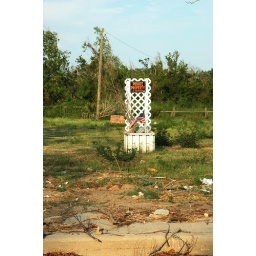
home-made &amp;quot;Private Property&amp;quot; sign on lot of destroyed house in Biloxi, Mississippi, after Hurricane Katrina.